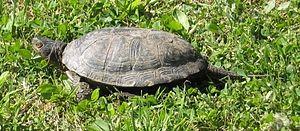
Emys trinacris est une espèce de tortue de la famille des Emydidae.